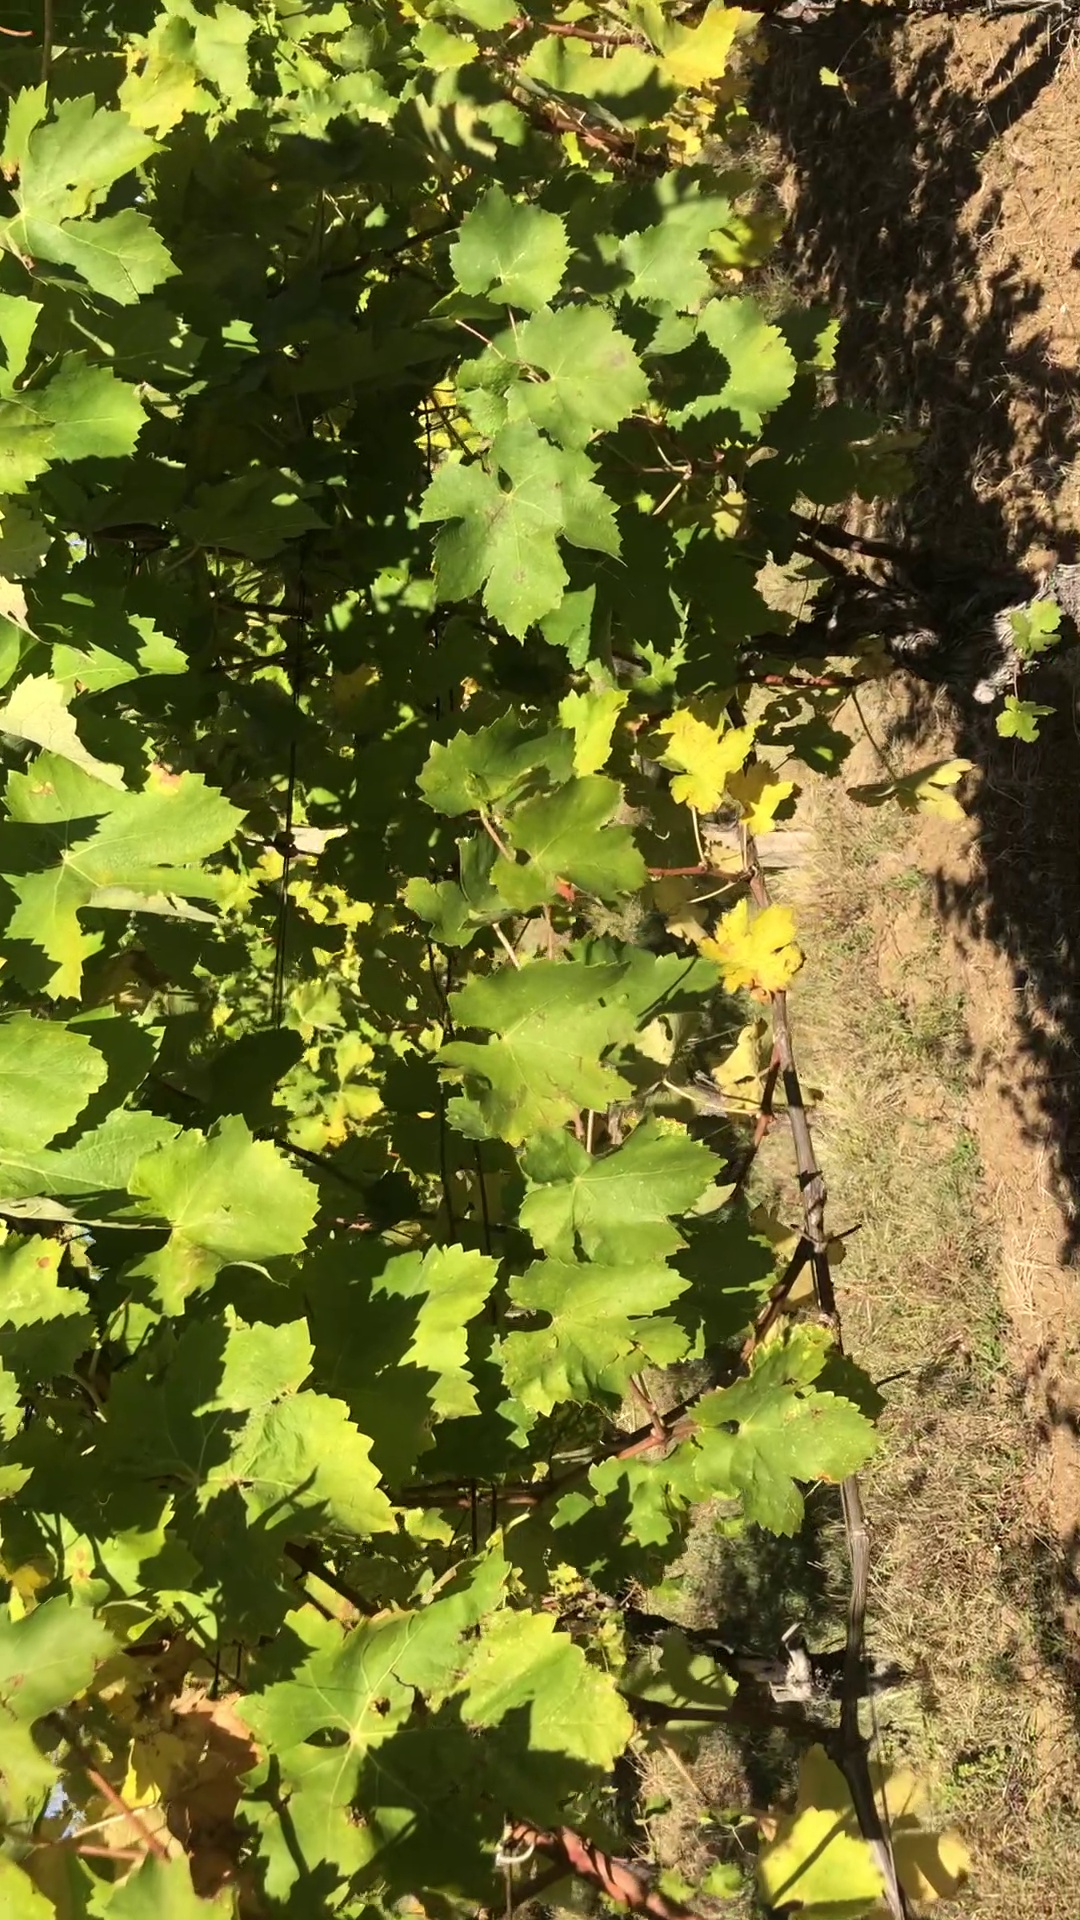
Label: healthy